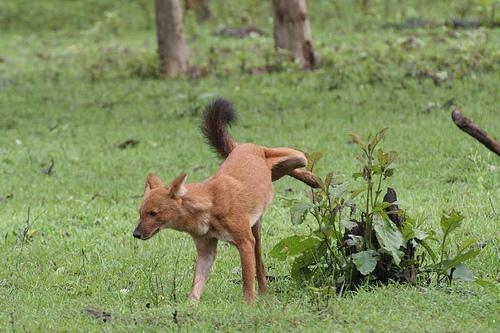
dhole